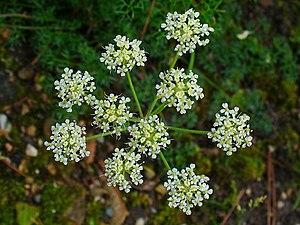
Cette liste de Tracheophyta de Bosnie-Herzégovine, ainsi que d’espèces introduites est un aperçu incomplet d’espèces de mousses, de fougères, de gymnospermes et d’angiospermes citées dans la littérature disponible en langues bosniaque, croate, serbe et serbo-croate. Cet aperçu n’inclue pas des espèces cultivées ni celles occasionnellement introduites.